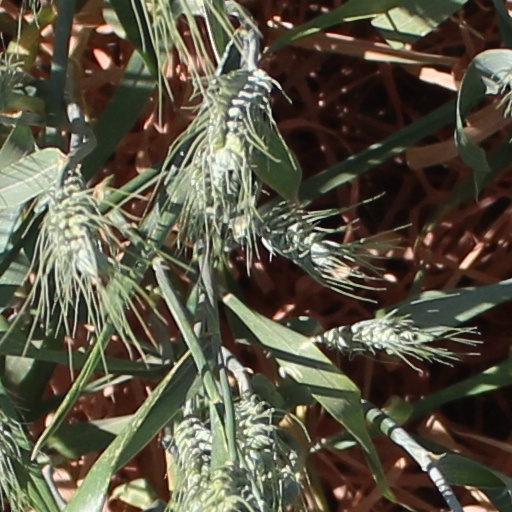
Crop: wheat